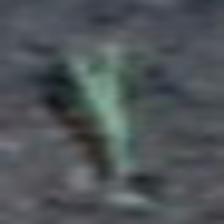
Label: single